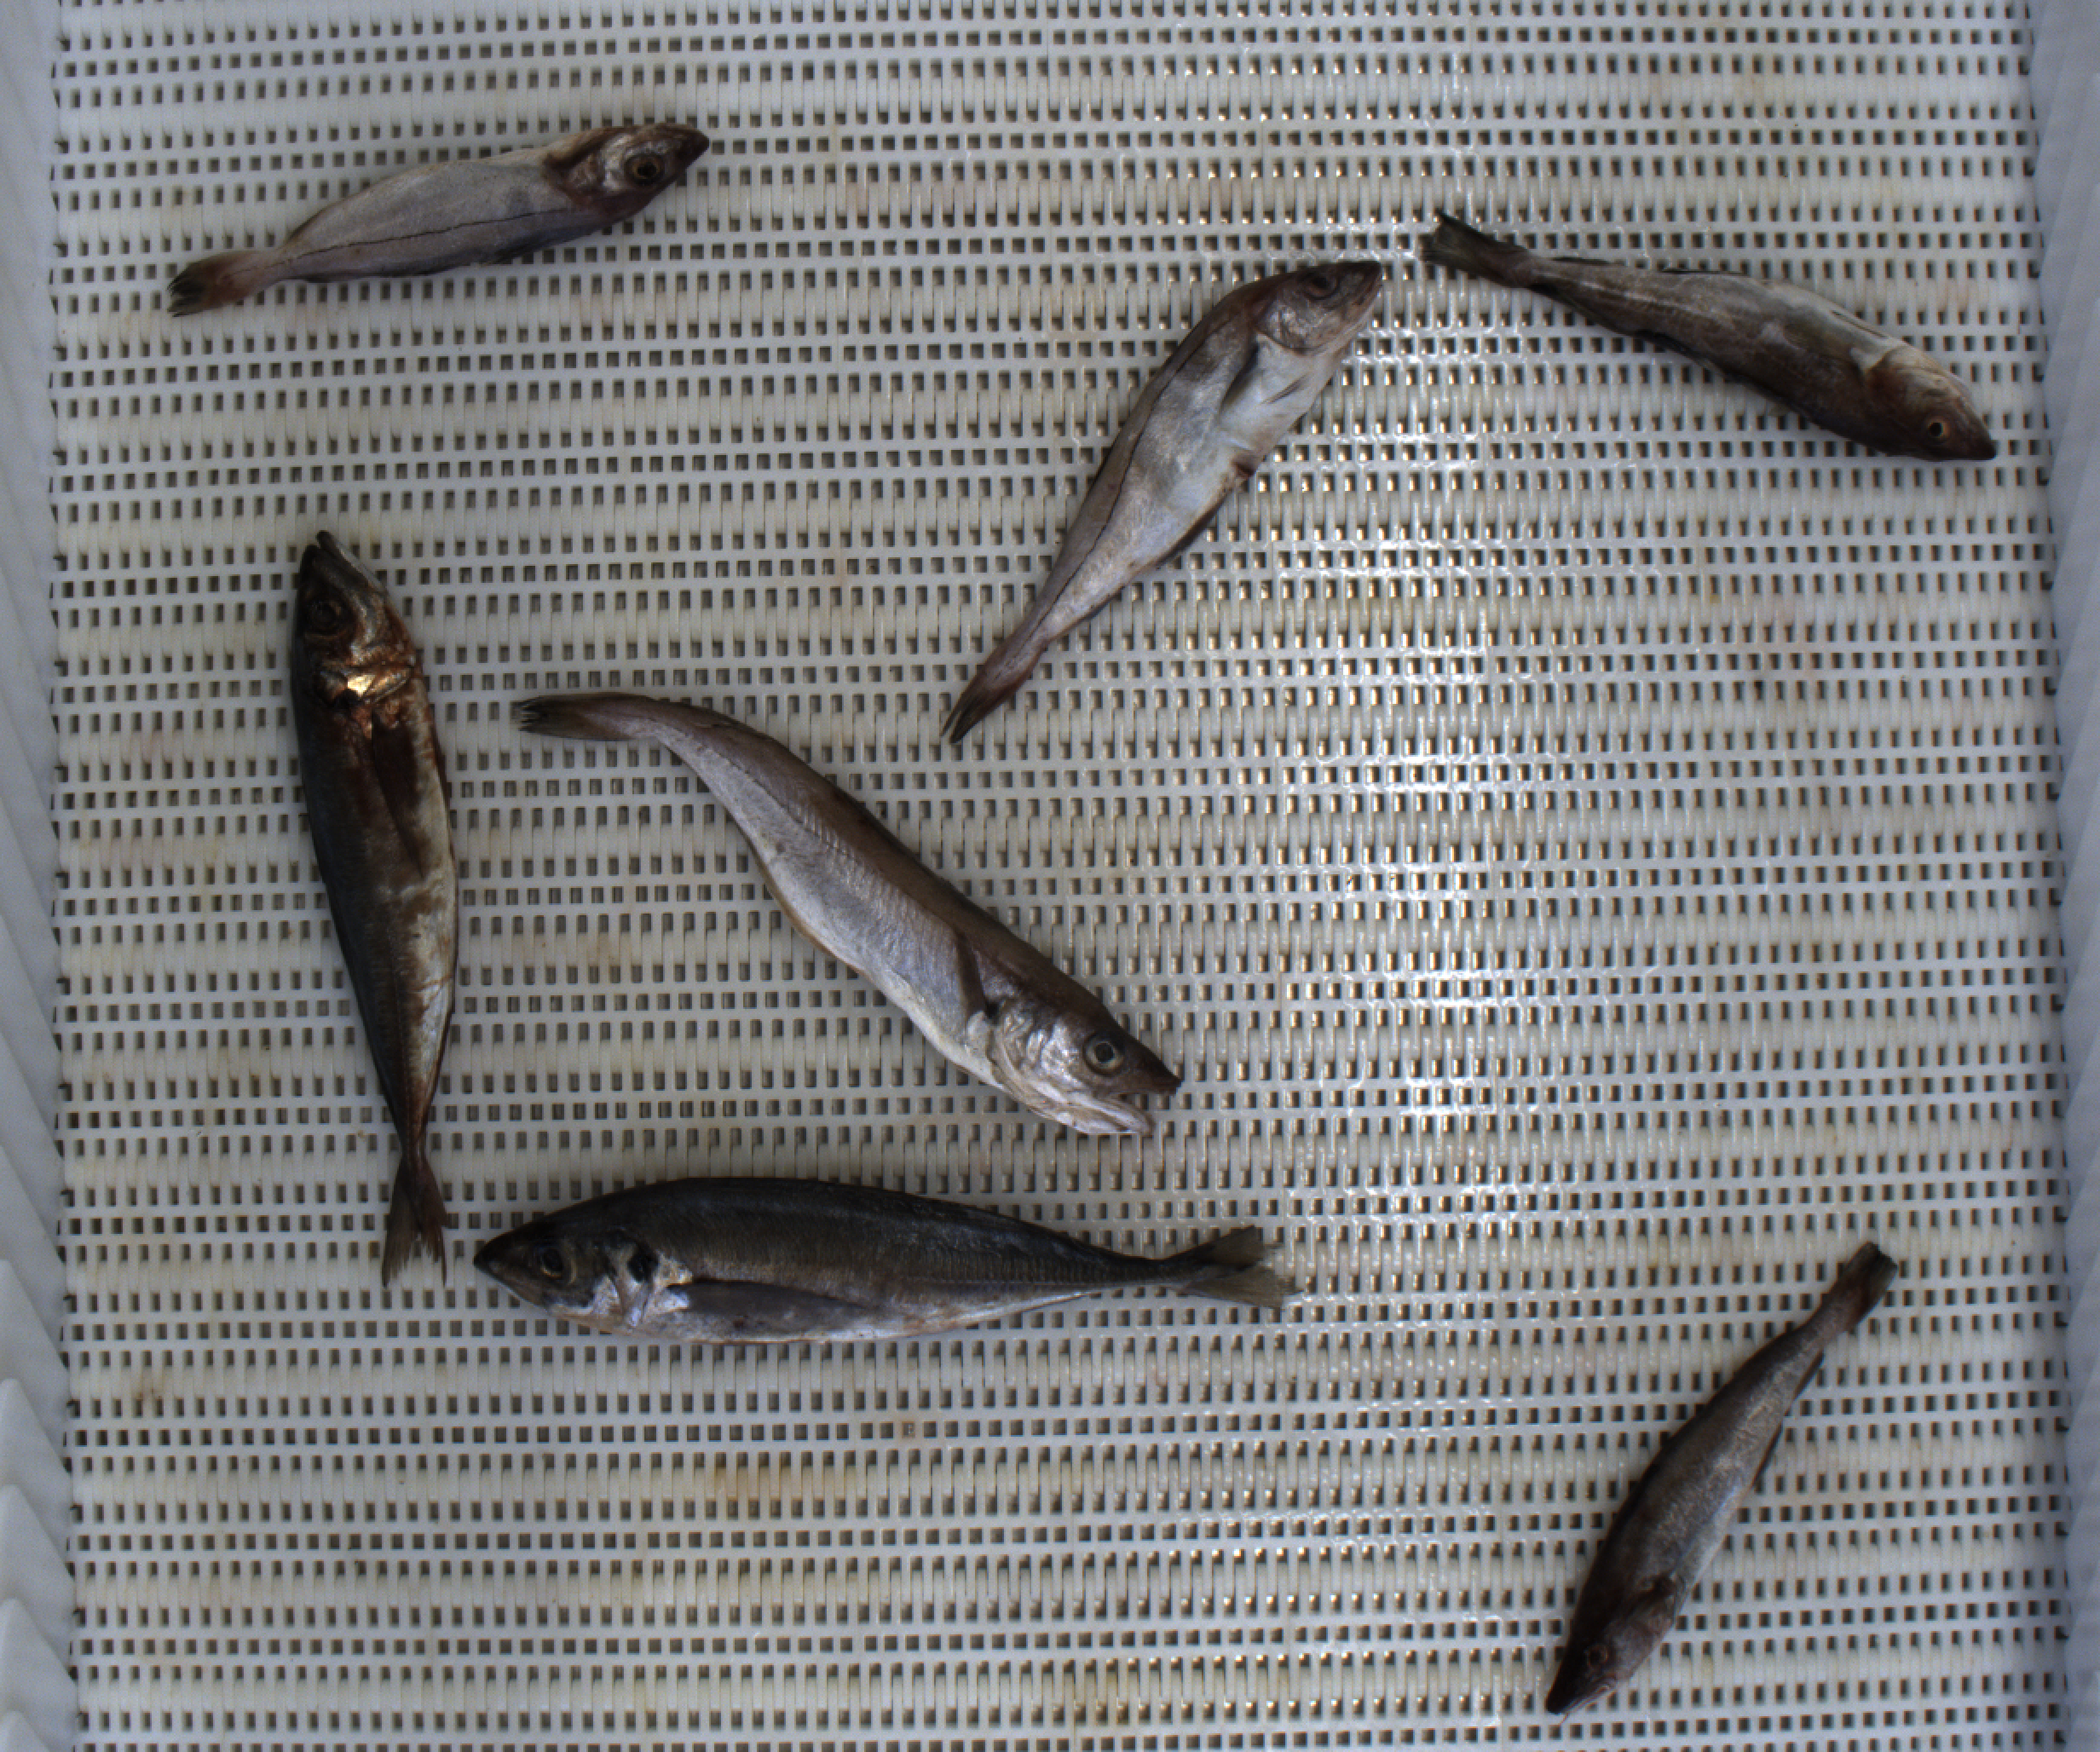
Total fish: 7
Cod: 2
Haddock: 2
Whiting: 1
Hake: 0
Horse mackerel: 2
Saithe: 0
Other: 0